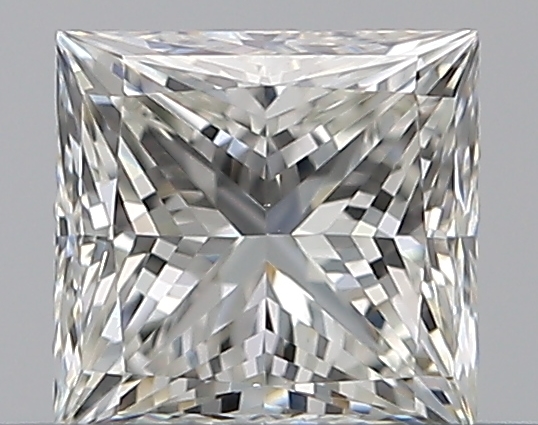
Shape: princess
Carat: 0.5
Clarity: VS1
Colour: J
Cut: VG
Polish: EX
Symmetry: GD
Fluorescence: N
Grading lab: GIA
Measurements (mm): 4.32 x 4.21 x 3.13